Avadh Akhbar

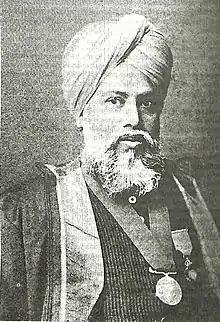
Munshi Nawal Kishore, founder of the paper

The date of the first publication of "Avadh Akhbar" is not traceable, but most authorities on Urdu journalism maintain that the first issue of "Avadh Akhbar" did not appear before January 1859. The issue of 8 January 1862 was marked as volume 4, no. 2, which suggests that the first issue was produced in 1859. Nawal Kishore launched the paper at some point in 1858; however, its regular weekly publication began the following year, starting a fresh count with volume 1 in January 1859.